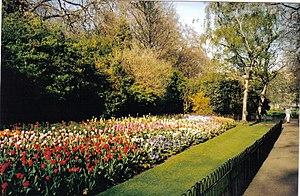
St James's Park est le plus ancien des neuf parcs royaux de Londres. Situé dans le quartier de la cité de Westminster, il est délimité au nord par The Mall, à l'est par le Horse Guards, au sud par le Birdcage Walk et à l'ouest par le Buckingham Palace Road.